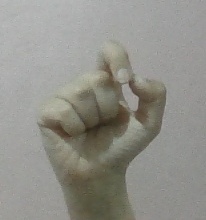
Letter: fa